Teja Singh Samundri

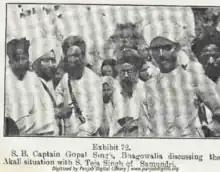
Teja Singh Samundri (far left) in discussion during Akali movement

After serving in the military, he returned to his native village and joined the Chief Khalsa Diwan. He then established two Khalsa schools, both located in Sarhali in the Amritsar district. He was also a founder of the "Akali" daily newspaper periodical. In 1920, Samundri became a founding member of the Shiromani Gurdwara Parbandhak Committee, where he later rose to the position of vice-president of the SGPC. In the aftermath of the Nankana massacre, the British handed-over control of the Nankana Sahib shrine to the reformist Sikhs, with Samundri becoming a member of the new management committee of Nankana Sahib. During the Akali movement, he was arrested for his role in the "Chabian Da Morcha" (lasting from November 1921 to January 1922) agitation by the British. He was arrested again on 13 October 1923 due to participating in a joint SGPC-Akali campaign to restore the recent reposed Maharaja Ripudaman Singh to the throne of Nabha State after his excommunication by the British. The British declared that the SGPC and Akali Dal were illegal entities, thus fifty-nine leaders of both organizations were arrested, including Teja Singh, being charged with "waging war against the King". He was shifted to Lahore Fort for his trail.